Spanish chivalry

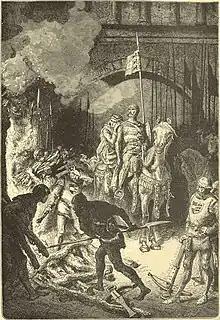
Engraving by Alphonse-Marie-Adolphe de Neuville of the Cid ordering the execution of the instigator of the revolt and almoravid after his conquest of the city in 1094.

"El Cantar de Myo Çid" ( "El Poema de Myo Çid" or "Mio Cid", known as The Song of my Lord, known in English as "The Lay of the Cid" and "The Poem of the Cid)" is the oldest preserved Spanish epic poem. Based on a true story, it tells of the Spanish hero El Cid, and takes place during the Reconquista. “The protagonist of the poem is the historical Rodrigo Díaz de Vivar (1045–1099), also known as Cid (a dialectal form of the Arabic word "sayyid", 'lord' or 'master') and "Campeador" ('Battler' or 'Victor'). The poem begins with the departure of Rodrigo from his home in Vivar, the first of two exiles of Rodrigo decreed by Alfonso VI, king of Castile and Leon (1065–1109). In the poem, this first exile (1081) and the second (1089) are conflated and lead to the Cid's military campaigns in the Spanish Levant, culminating in the Cid's conquest of the Moorish kingdom of Valencia (1094). Here, Rodrigo will remain with his wife and children as an independent prince until the end of his life.”